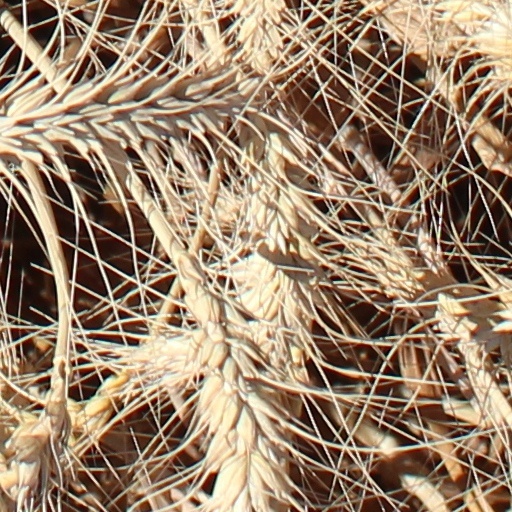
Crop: wheat